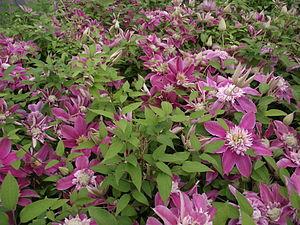
clematis patens josephine evijohill 3
La clématite patens 'Evijohill' PBR & PPaf, est un cultivar de clématite découvert en 1980 par Josephine Hill en Angleterre. Elle porte le nom commercial de clématite Josephine 'evijohill' PBR & PPaf.